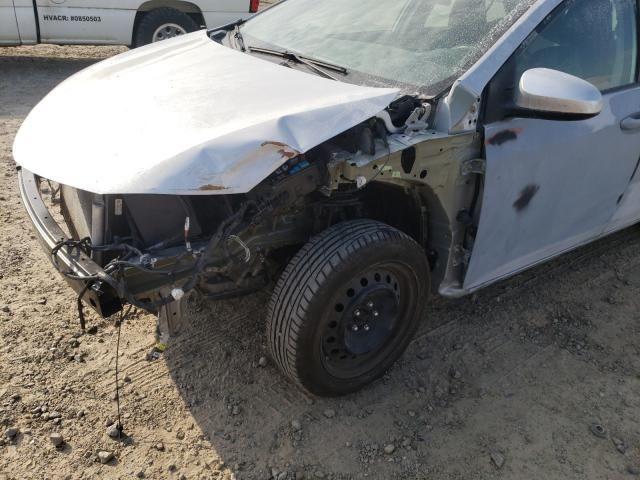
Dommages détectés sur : pare-choc avant, feu avant gauche, capot, aile avant gauche, porte avant gauche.
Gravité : majeur